2012 Formula One World Championship

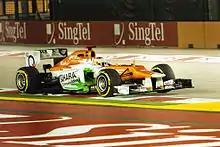
Paul di Resta finished in a career-best fourth place in Singapore.

The final race in Europe took place at Monza. Ferrari's early bid to put Fernando Alonso on pole position by way of using Felipe Massa to offer him a slipstream ended in disaster when Alonso's rear anti-roll bar failed in the final period of qualifying, leaving the championship leader marooned in tenth while Lewis Hamilton took pole. Hamilton asserted early control over the race, and while Ferrari made significant ground early on to be running second and third – despite losing the data uplink between their cars and the pit wall that provided them with telemetry – it was Sergio Pérez who proved to be Hamilton's biggest challenge. Starting outside the top ten, Pérez elected to start on the harder compound tyres and complete one stop, producing fastest lap after fastest lap as McLaren's confidence was broken when Jenson Button's car was paralysed by a fuel pressure problem. Hamilton would ultimately prevail, but he was forced to push in the final few laps to maintain his lead, and won the race by four seconds as Pérez claimed his third podium of the season with second place. Alonso went on to finish third, benefiting from Button's retirement and a drive-through penalty for Sebastian Vettel when the reigning World Champion forced him so wide through the Curva Grande that Alonso was forced off the circuit. Bruno Senna later criticised the race stewards for not penalising Paul di Resta for a similar altercation on the approach to the Variante della Roggia early in the race. Meanwhile, with Romain Grosjean serving his suspension, Lotus enlisted former Marussia F1 driver Jérôme d'Ambrosio as their second driver for the weekend. He qualified sixteenth, and went on to finish thirteenth overall.